Charlie Haden

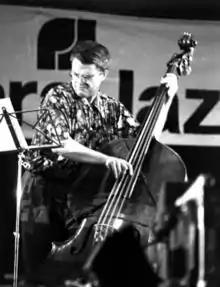
Haden in 1990

Haden became a member of Keith Jarrett's trio and his 'American Quartet' from 1967 to 1976 with drummer Paul Motian and saxophonist Dewey Redman. The group also included percussionist Guilherme Franco. He also organized the collective Old and New Dreams, which consisted of Don Cherry, Redman, and Ed Blackwell, who had also been members of Coleman's band. They continued to play Coleman's music in addition to original compositions in a style informed by Coleman.